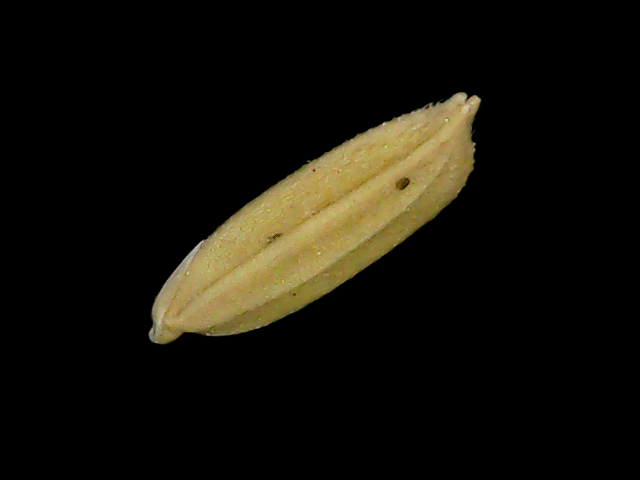
Rice variety: Bd85